John Littleton and Kate Vogel

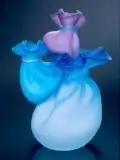
John Littleton/Kate Vogel This sculpture is typical of the artists' "Acrobag" forms

Littleton and Vogel's first successful sculptures took the form of "Bags"; blown glass bubbles that were shaped to look like soft fabric bundles "tied" at the neck with a loop of glass and terminating in a flared ruff. The bags were quickly followed by two series of forms that had elements in common with them. "Handkerchiefs" took the form of soft inverted cones with flared, undulating lips; "Favors" featured an ovoid or lobed form with two flared rills of glass on either side, resembling a lump of candy twisted in colorful paper.